Sign prayer

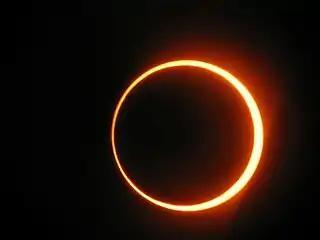
Annular solar eclipse

The signs prayer is a Muslim prayer that is optional for Sunni but mandatory for Shīʿa Muslims. When solar or lunar eclipses, earthquakes, thunder, or other natural phenomena (described as "signs", hence the name "signs prayer") occur, Muslims may have to pray Ṣalāt al-ʾĀyāt. In Twelver Shia Islam, al-Ayat Prayer consists of two Rakats, and there are five Ruku in each. It is for specific conditions and has been described in detail in resalah of marja's.